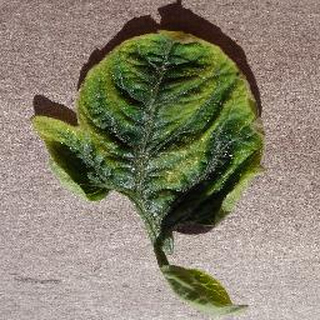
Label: tomato_yellow_leaf_curl_virus